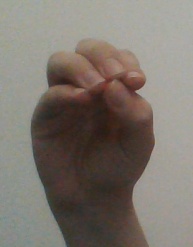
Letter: ha